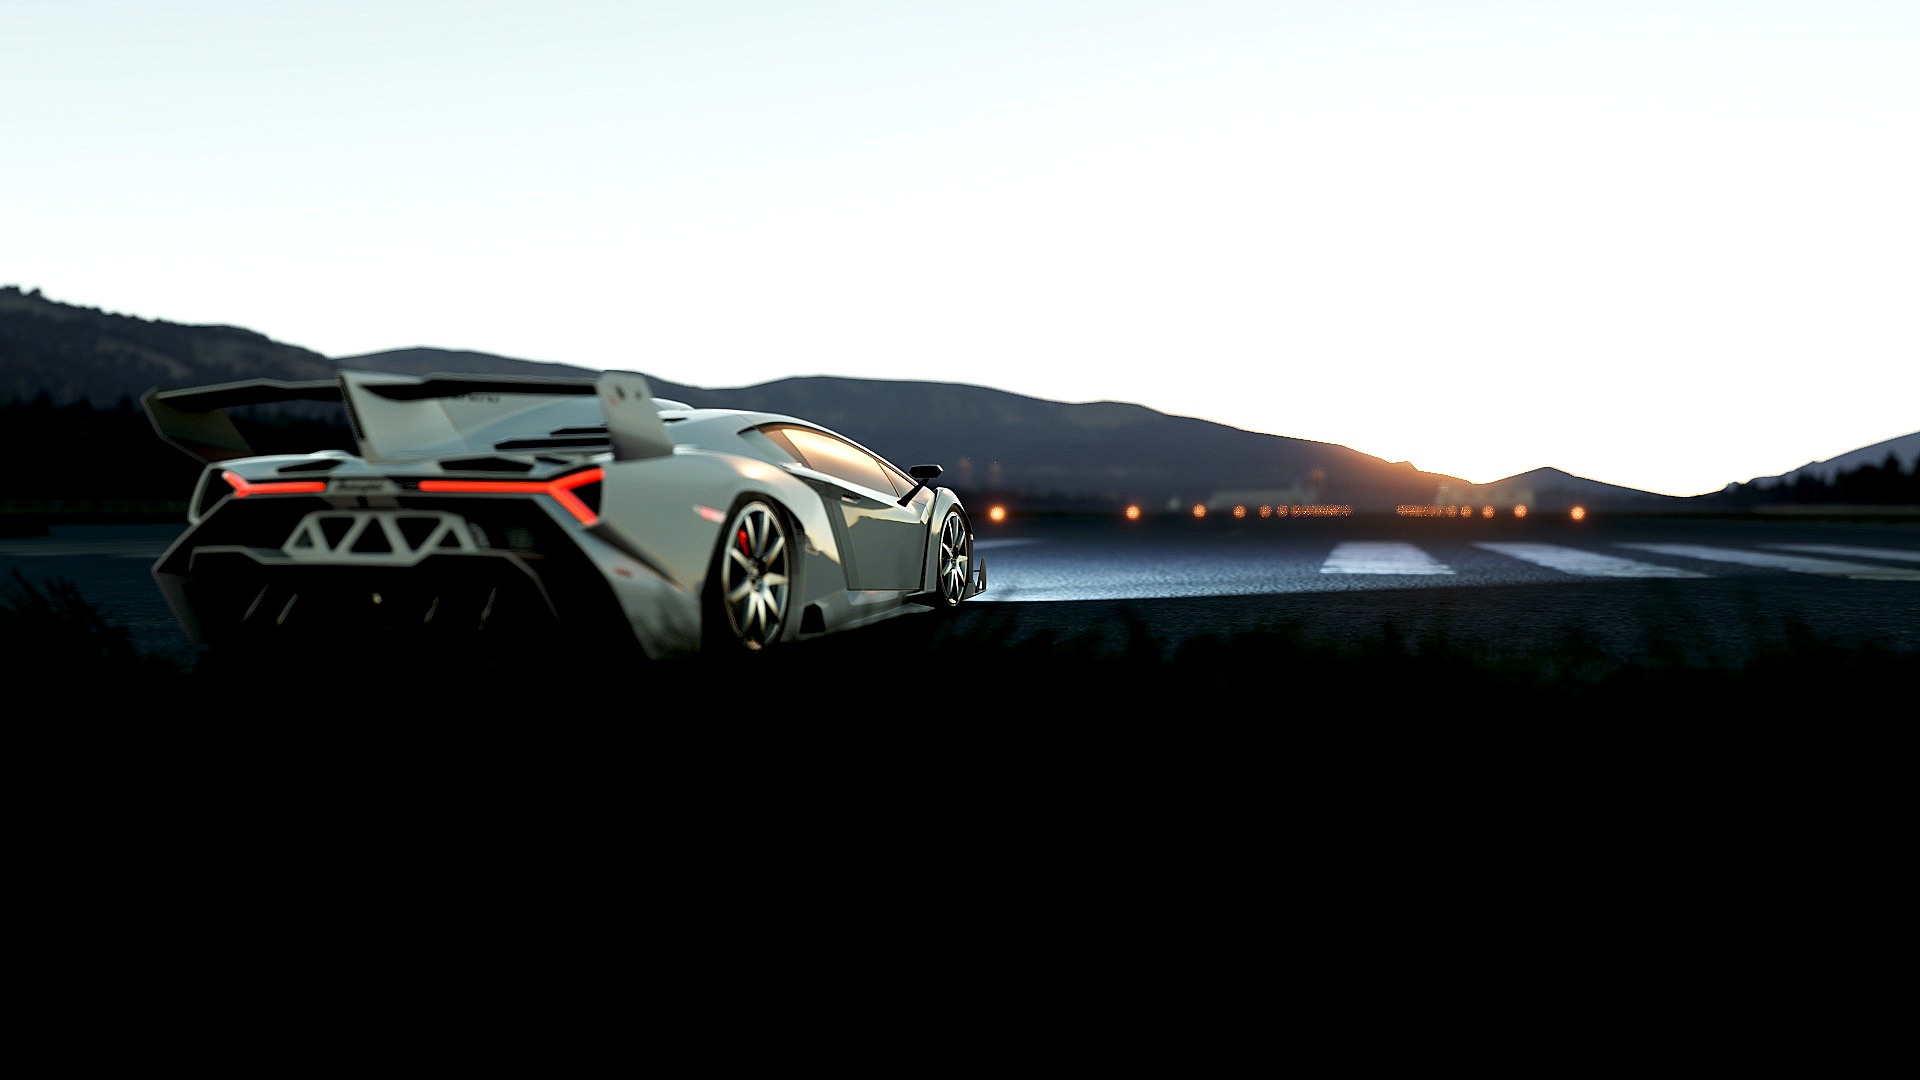
car, vehicle, sports car, supercar, lamborghini, screenshot, land vehicle, automobile make, automotive design, luxury vehicle